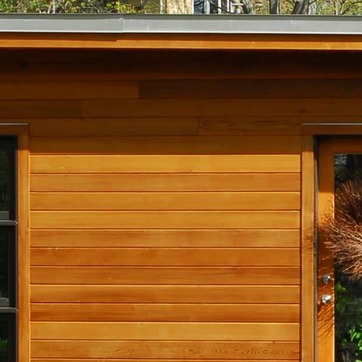
Material: wood